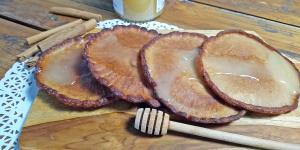
tortitas de carnaval